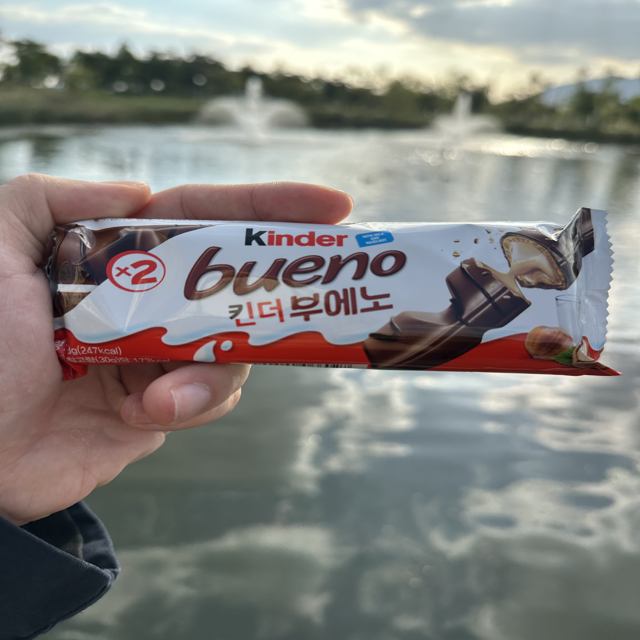
Label: plastics